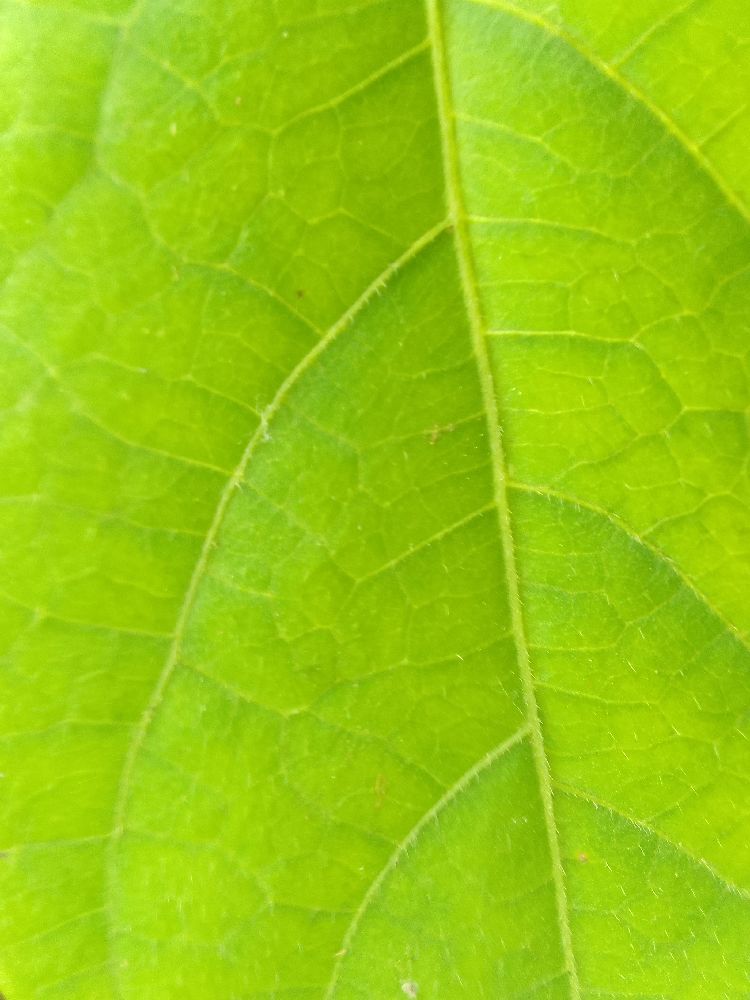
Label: healthy